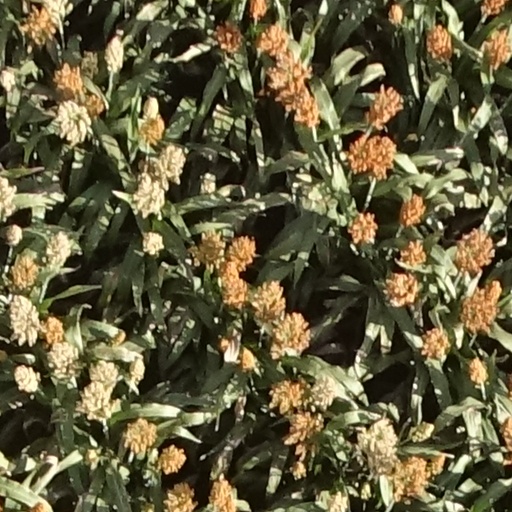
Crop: sorghum